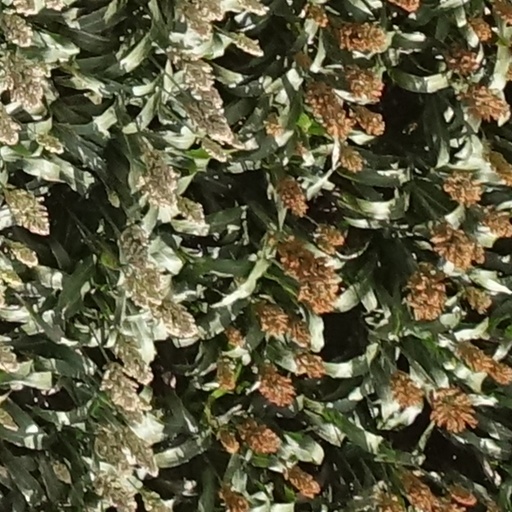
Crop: sorghum